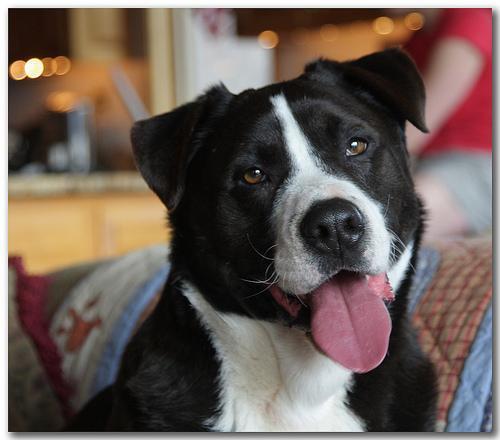
Border_collie